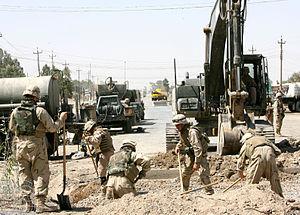
Les Seabees sont une unité de génie militaire de l'US Navy fondée durant la Seconde Guerre mondiale. Leur surnom étant la prononciation à l’américaine des initiales de ces bataillons, CB pour Construction Battalions.